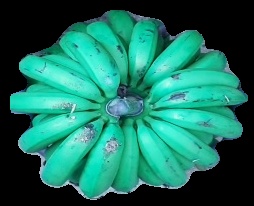
Variety: pachbale
Grade: grade2